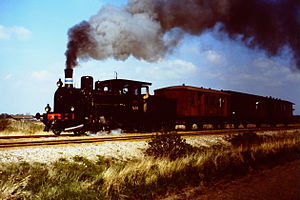
Limfjordsbanen / Materiellet
FFJ 34 Historisk tog
Limfjordsbanen er en veterantogsforening med remise i det gamle Aalborg Privatbaners værksteds- og remisekompleks for enden af Hjulmagervej i Aalborg